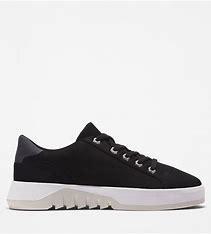
Brand: Timberland
Model: Supaway